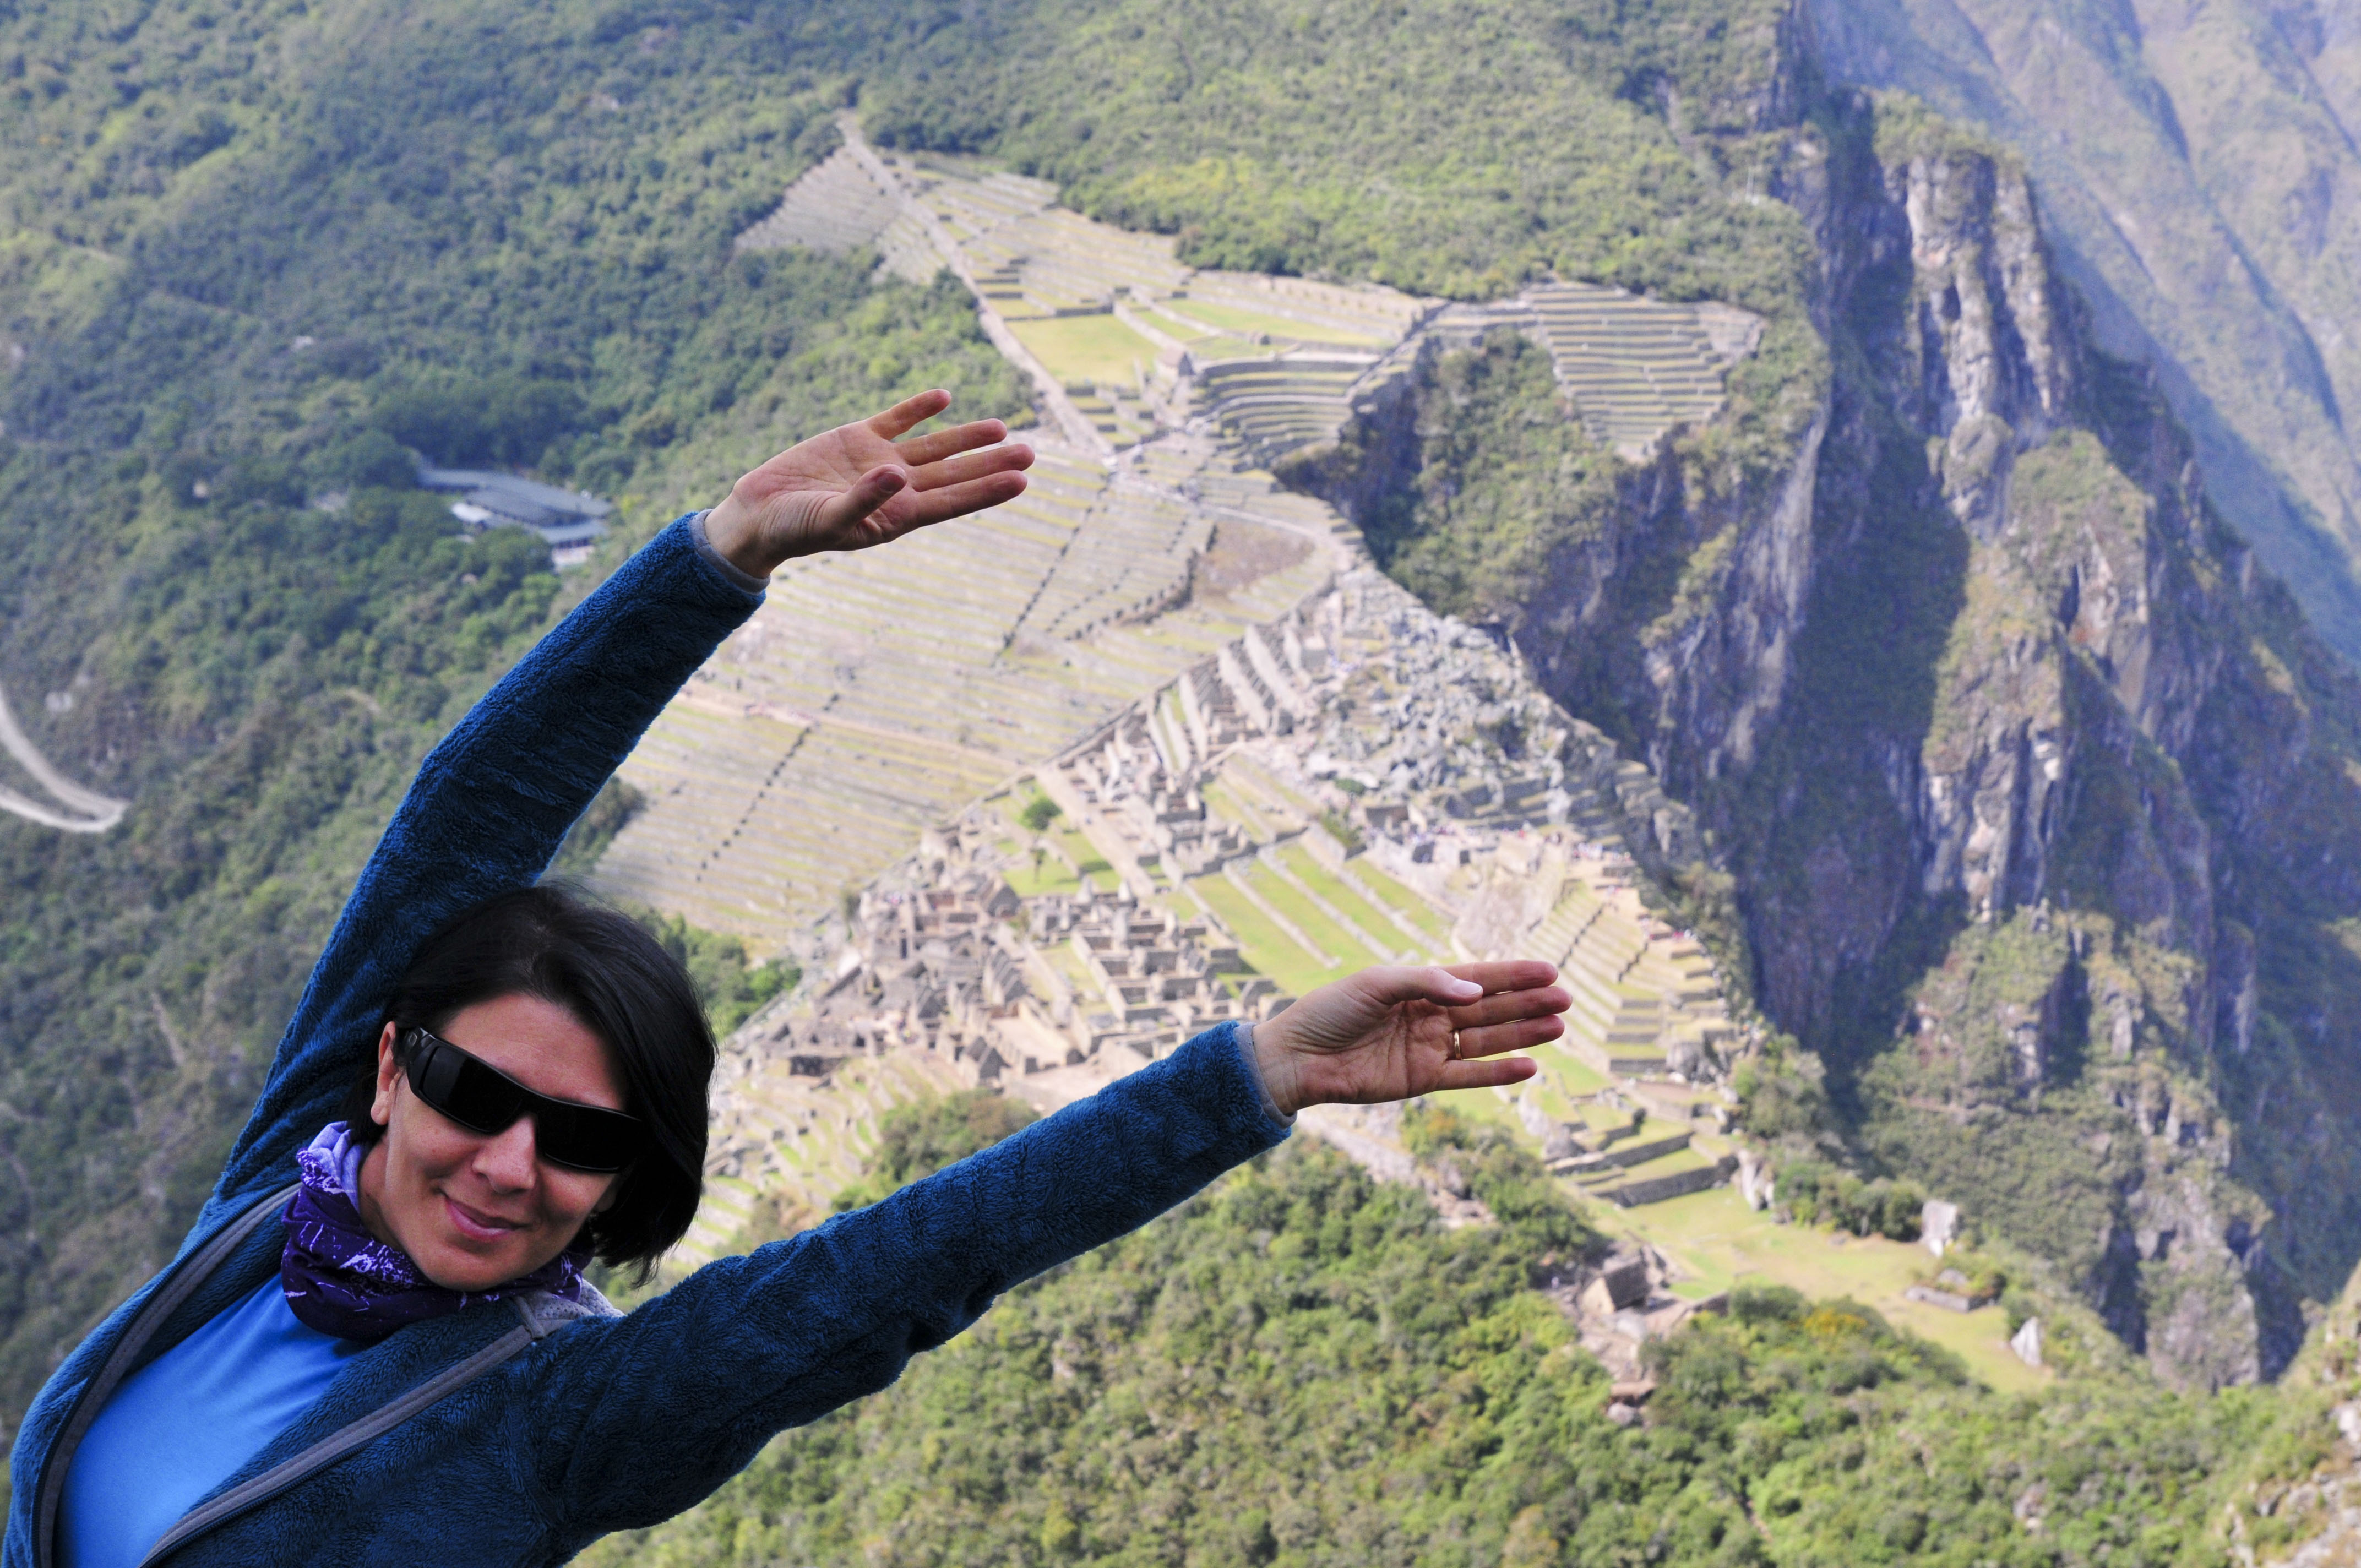
mountain, adventure, mountain range, cliff, canyon, nikon, extreme sport, ridge, peru, sports, d300, parachuting